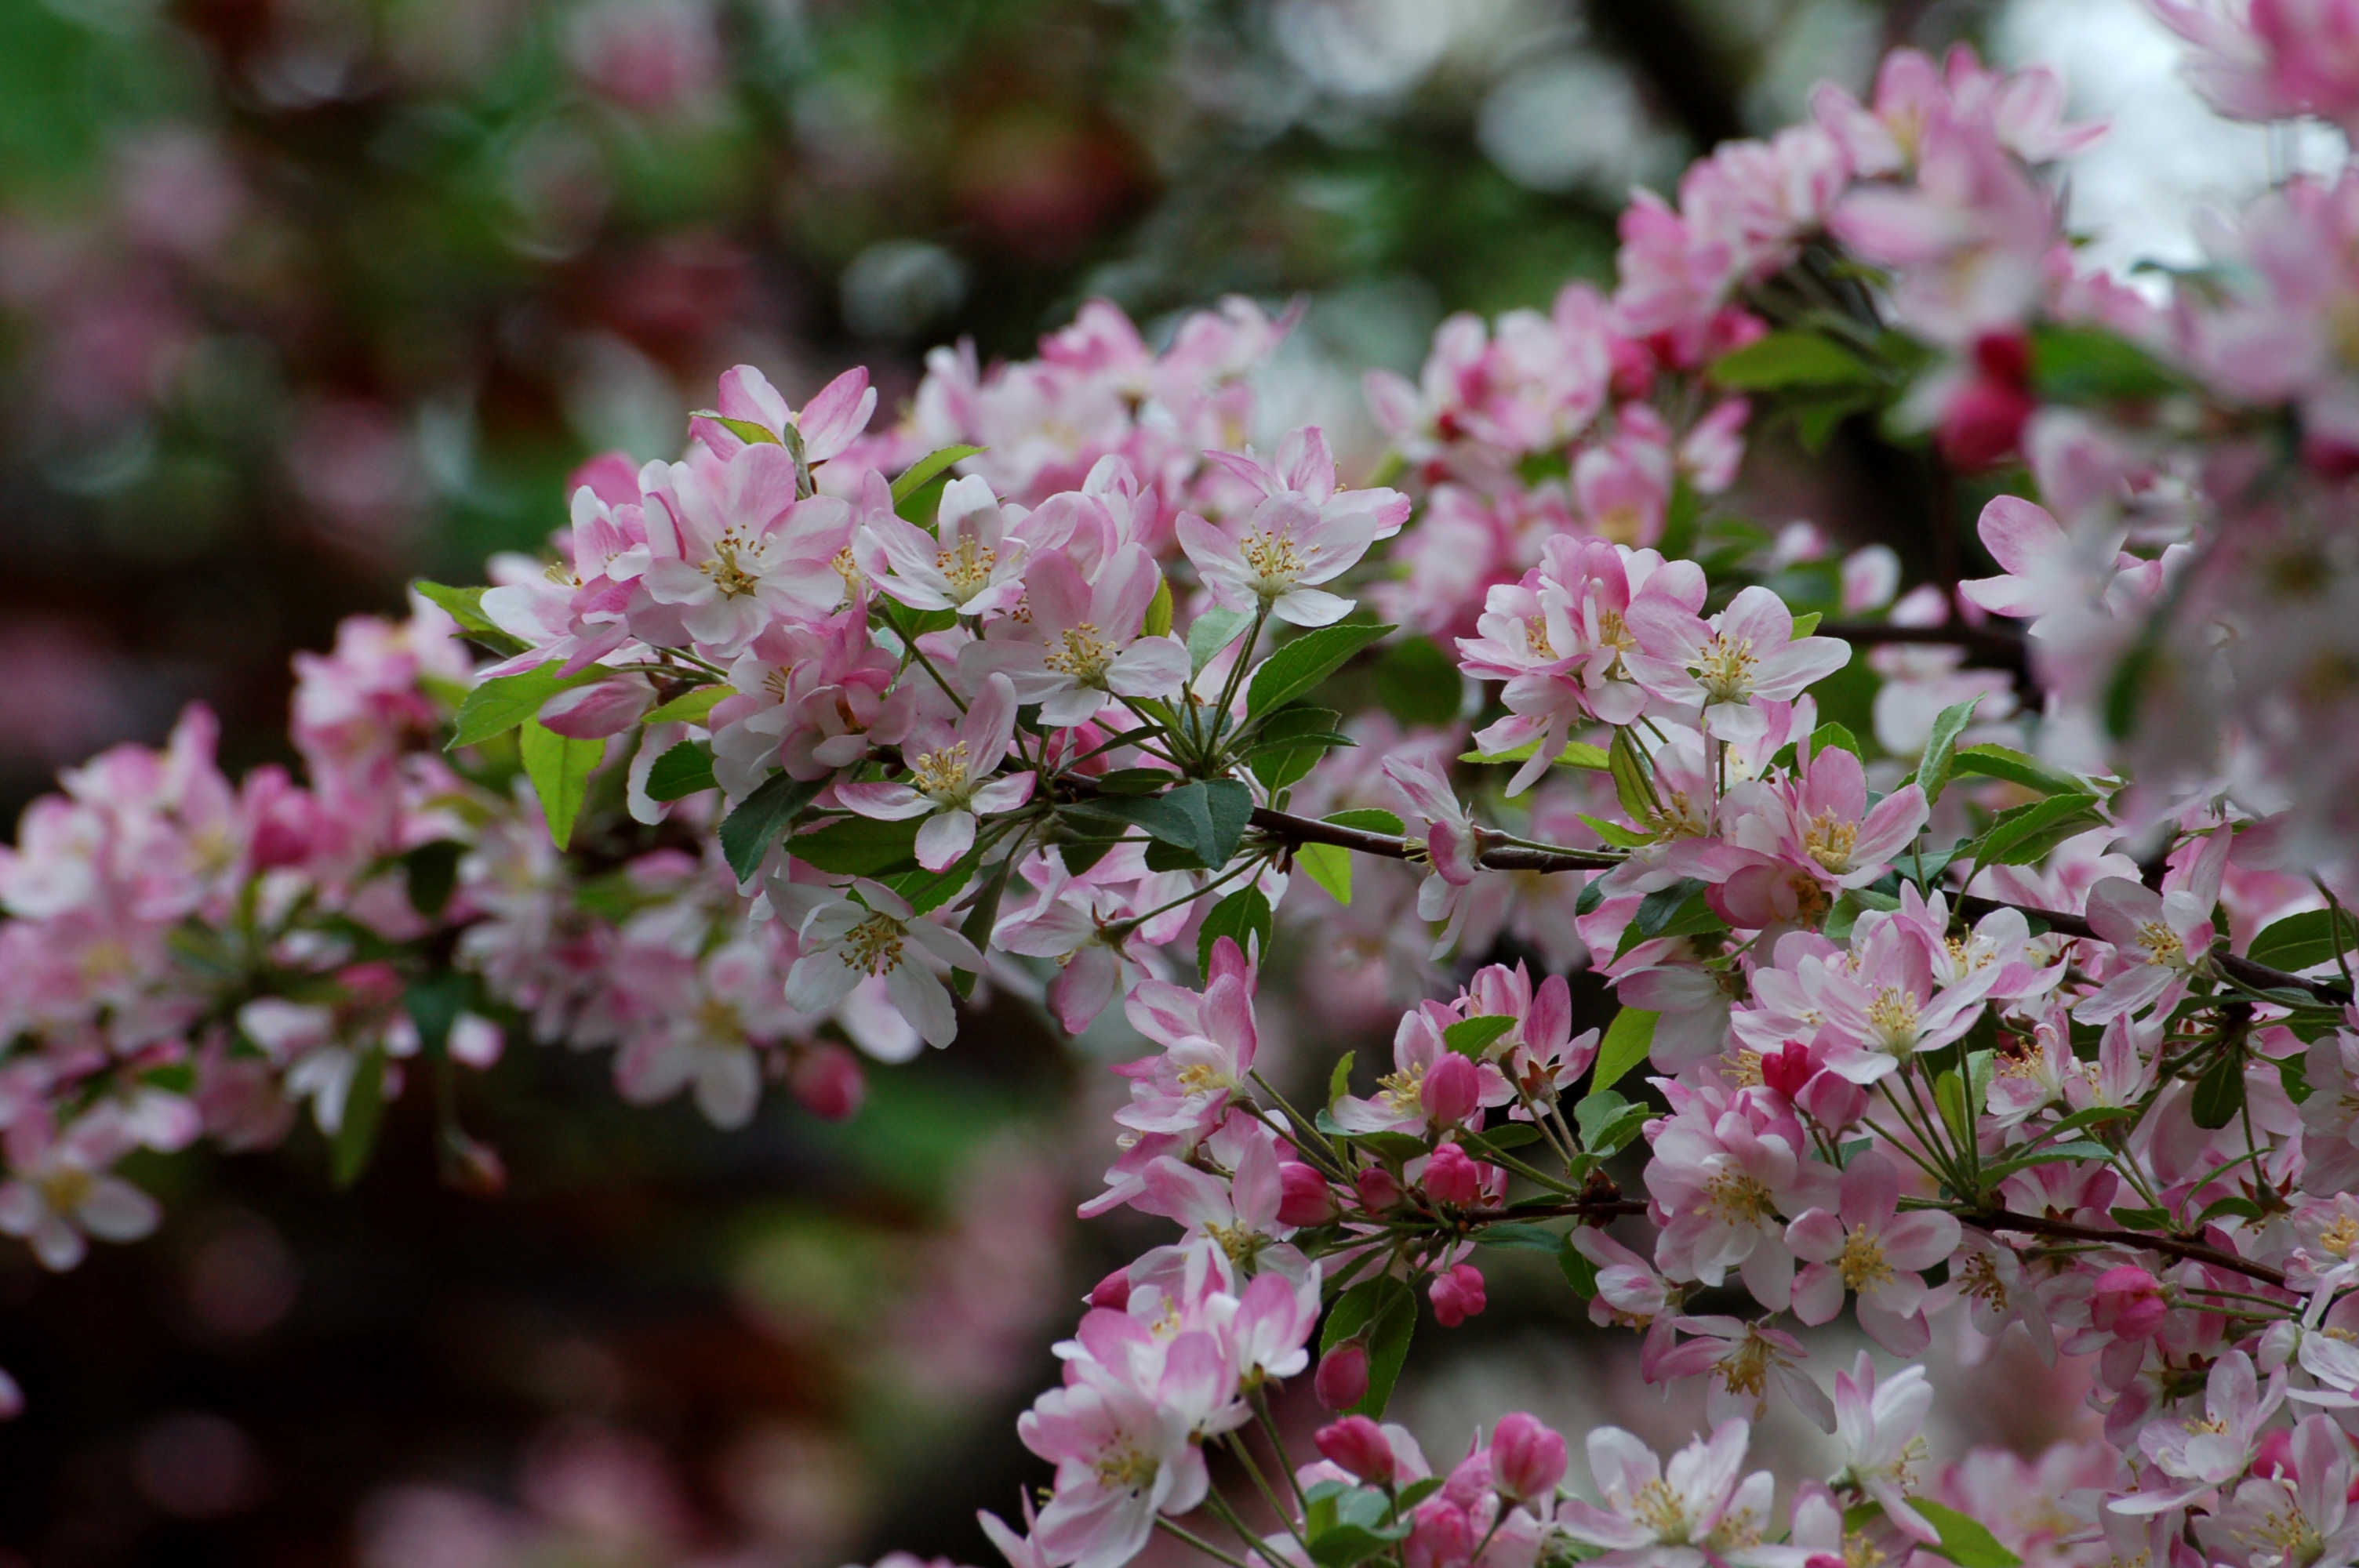
cherry tree, flower, plant, blossom, pink, spring, flora, branch, cherry blossom, shrub, subshrub, prunus, tree, flowering plant, twig, petal